Asbury Grove

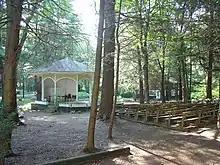
The Circle at Asbury Grove

Reverend Gorham proposed that camp life should be modest, and most early camp meetings reflected this ideology by constructing only cloth tents (participants paid a small fee to rent a tent site) and wooden preaching stands. Gorham also encouraged the use of “society tents” where smaller groups could meet to hold bible study and prayer meetings.